Ao Run

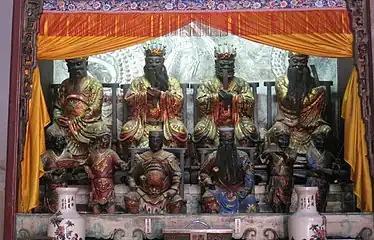
The Dragon Kings of the Four Seas at the Great Temple of Mazu in Tainan.

Ao Run or Ao Ji, is the Dragon King of the West Sea and one of the Dragon Kings of the Four Seas in Chinese religion.